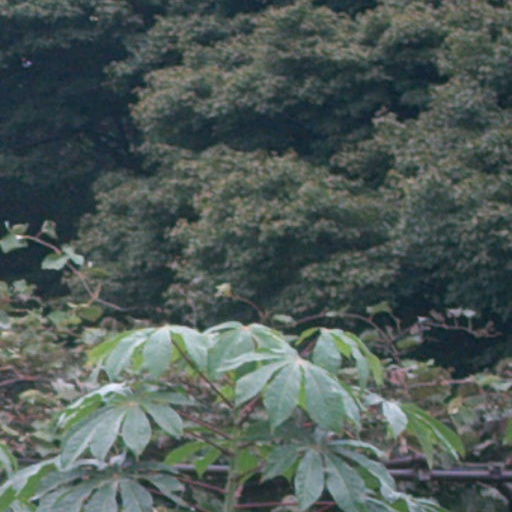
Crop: cassava